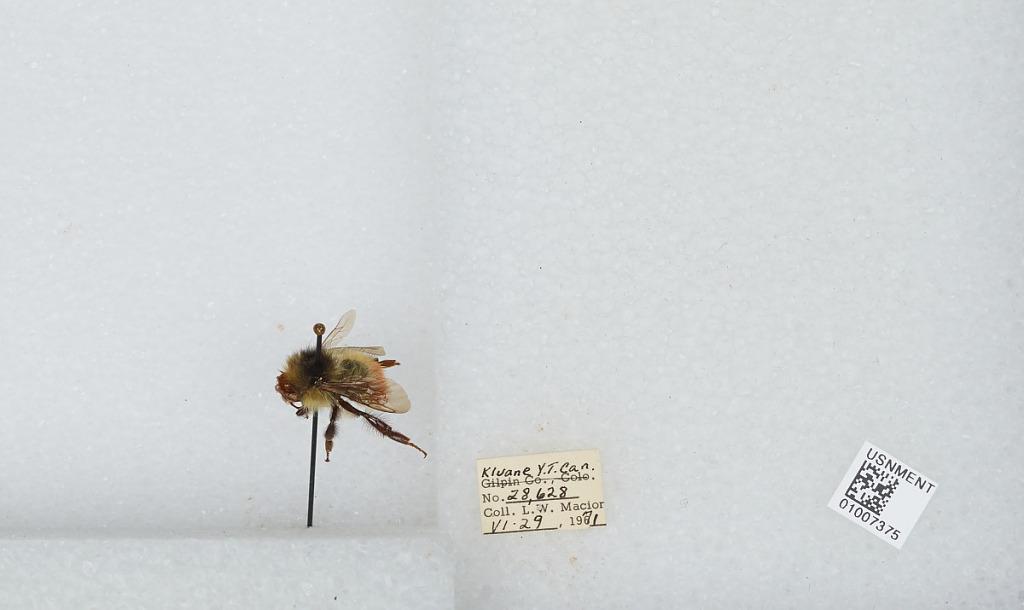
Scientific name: Bombus (Pyrobombus) flavifrons Cresson
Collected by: L. Macior
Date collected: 1971-6-29
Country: Canada
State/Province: Yukon Territory
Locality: Kluane
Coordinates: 60.75, -139.5